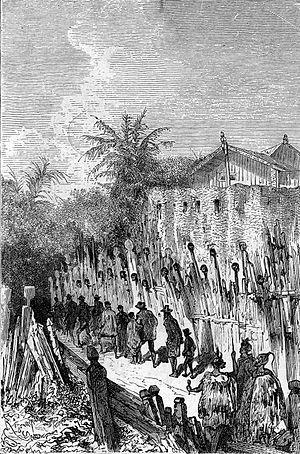
""Les Enfants du capitaine Grant"", Édouard Riou. &#32